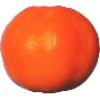
Label: clementine